Die schwarze Maske

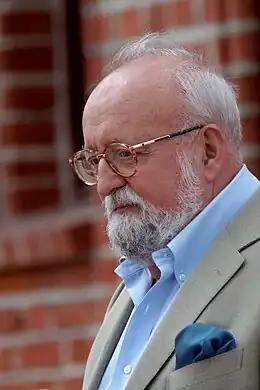
The composer in 2008

("The Black Mask") is an opera by composer Krzysztof Penderecki using a German libretto by the composer and Harry Kupfer which is based on a 1928 play by Gerhart Hauptmann. The opera premiered at the Salzburg Festival on 15 August 1986, after which there were productions mounted at the Vienna State Opera and the Great Theatre, Warsaw during the following opera season. The work had its United States premiere on 30 July 1988 at the Santa Fe Opera with a cast that included Mark Lundberg.